Nayak (2019 film)

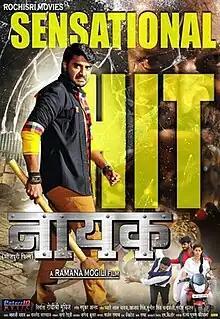

Nayak is a 2019 Indian Bhojpuri language action Thriller film released on 6 September 2019 and directed by Ramana Mogili, story screenplay by Rajendra Bharadwaj and Produced by Ramana Rao on Rochisri Movies banner. The film stars Pradeep Pandey, Pavani, Nidhija, and Prabhakar in pivotal roles with music was composed by Madhukar Anand.